Three Bridges, London

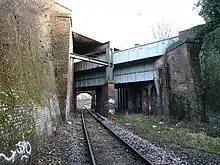
View of the Three Bridges

Three Bridges, known formally as Windmill Bridge, is a three-level crossing of transportation routes in Southall, Greater London, England. Despite its name, the landmark features only two bridges—a road bridge over a canal, which is carried in an aqueduct over a railway, which is in a cutting. A road bridge spanned the canal since the early 18th century but the structure was replaced when the railway was built in 1856. The road bridge is a cast-iron arch and the aqueduct is a cast-iron trough, all supported by brick piers, abutments, and retaining walls. The crossing was designed by Isambard Kingdom Brunel, the last major project before his death. The site is a scheduled monument.